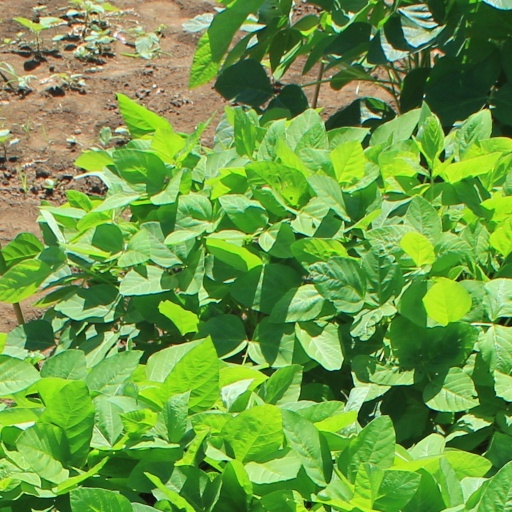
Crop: soybean